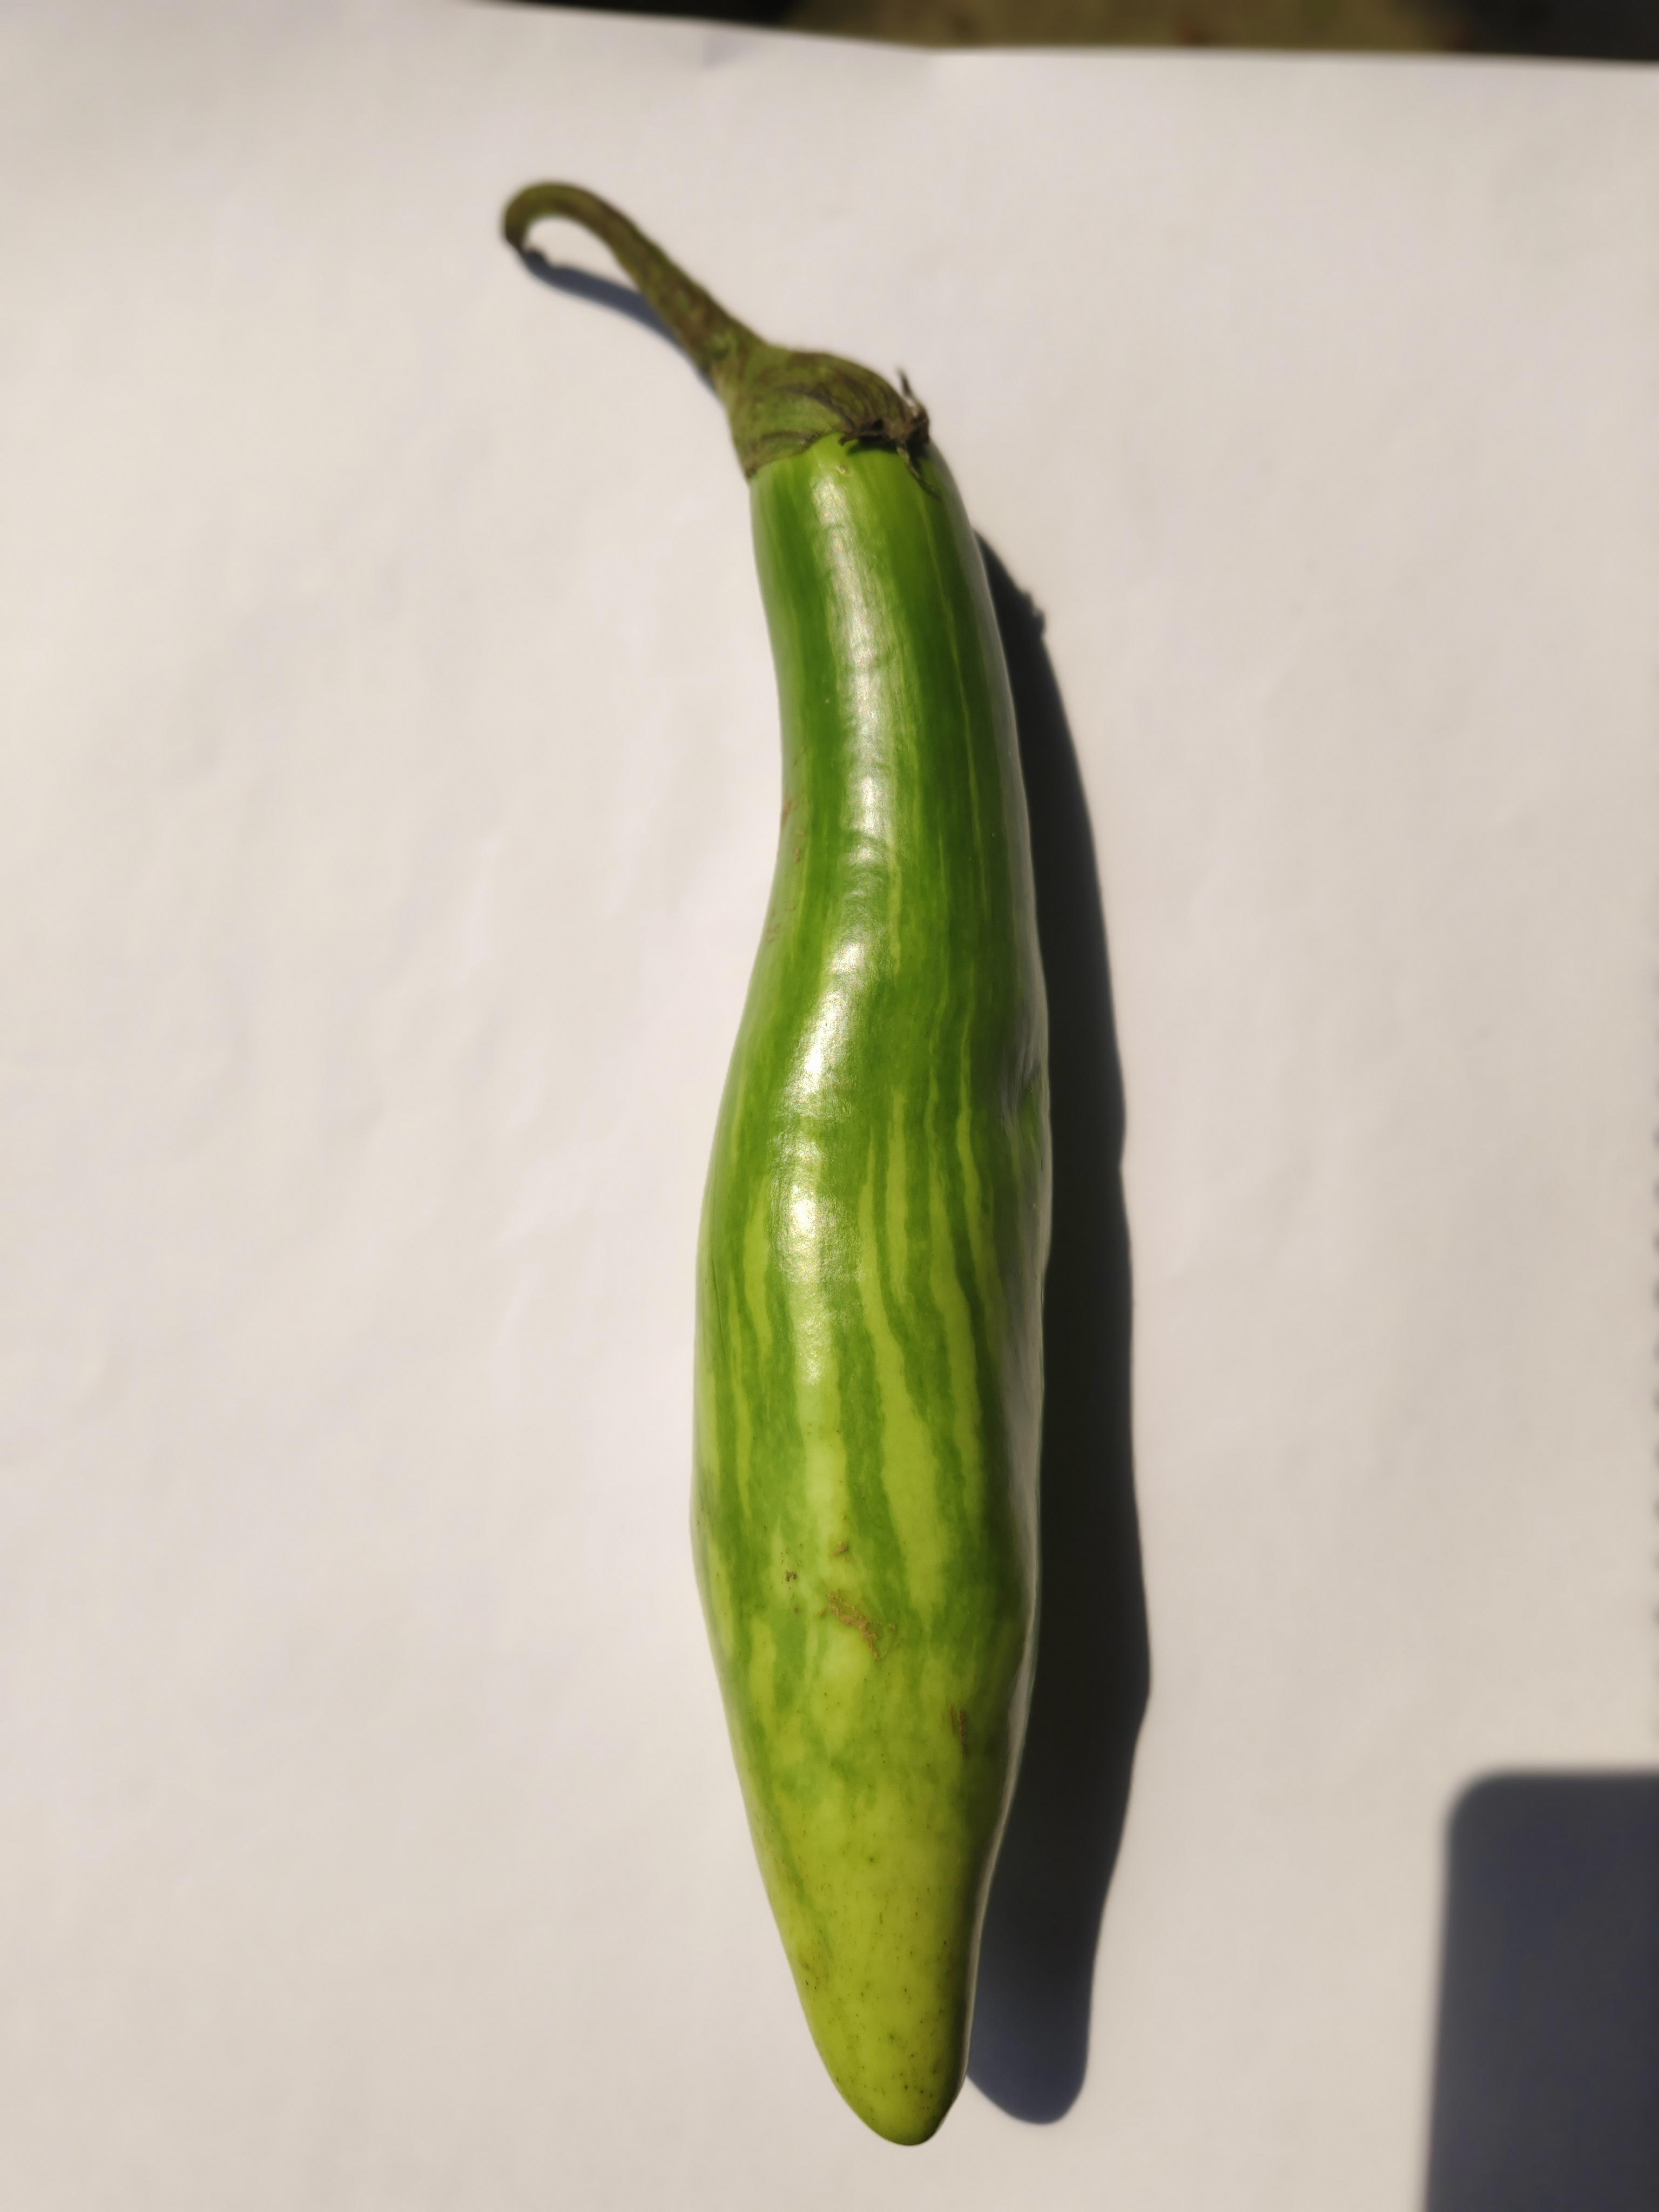
Label: Brinjal